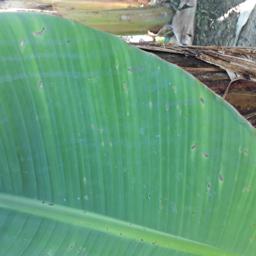
Label: BLACK SIGATOKA